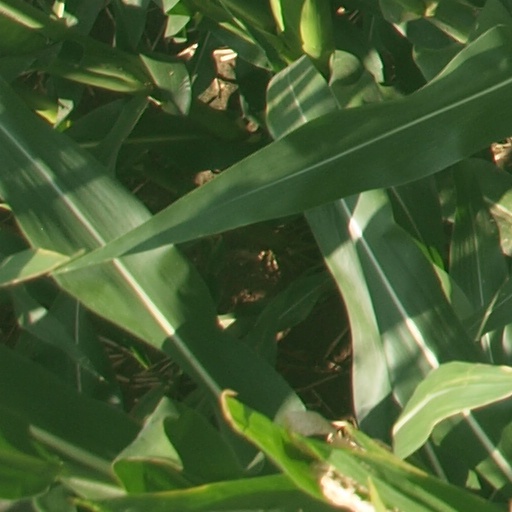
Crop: maize; corn